Answer in natural language. Considering the relative positions, is gray rectangle sofa above or below Doorway? Choose between the following options: above or below
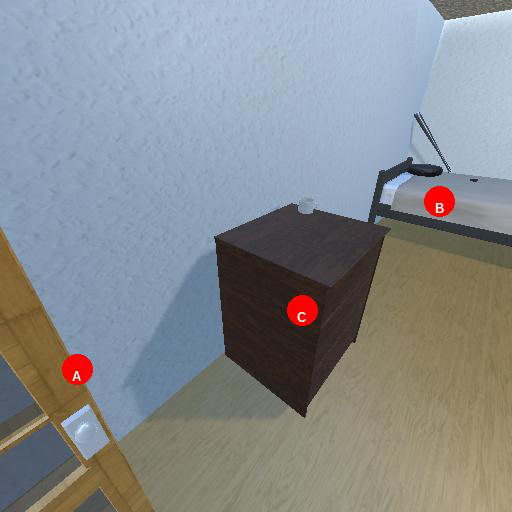
<answer>above</answer>